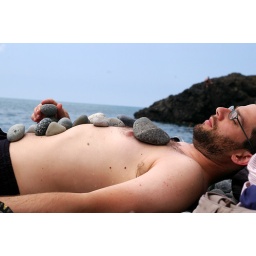
It's hard to bury someone in the sand on a rock beach